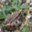
Label: frog